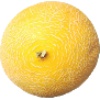
Label: Cantaloupe 1